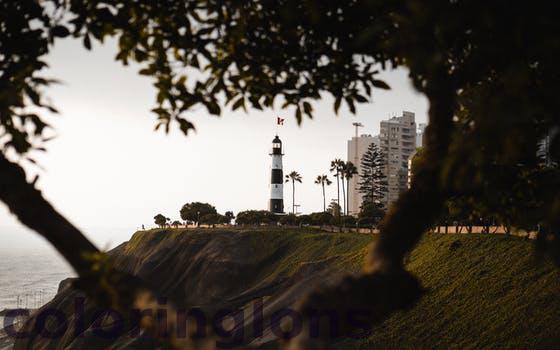
Label: Watermark